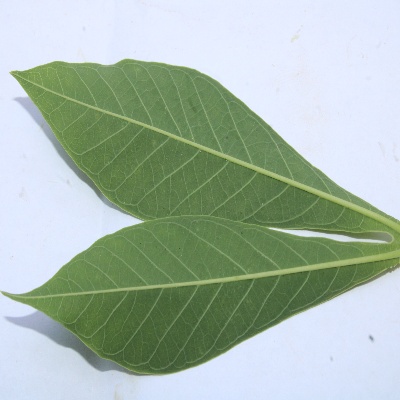
Crop: Cassava
Condition: healthy